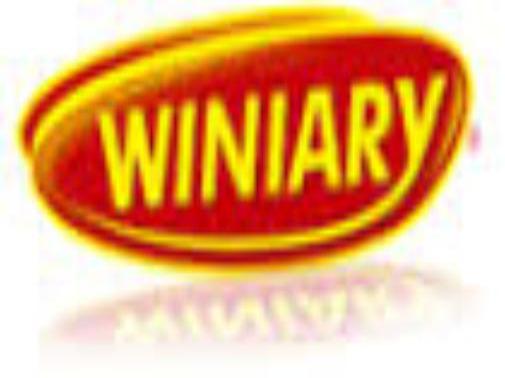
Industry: Food